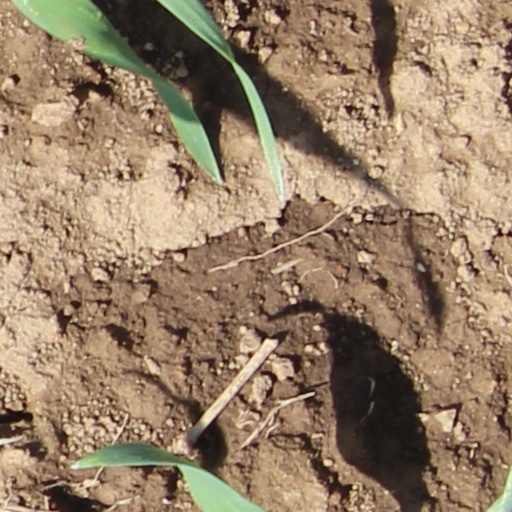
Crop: wheat